Skepplanda Church

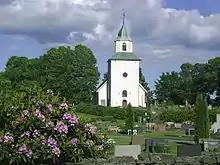
Skepplanda Church

Skepplanda Church is a church in Nödinge-Nol, Västergötland, Sweden.